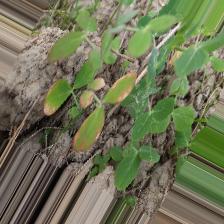
Label: Ascochyta blight